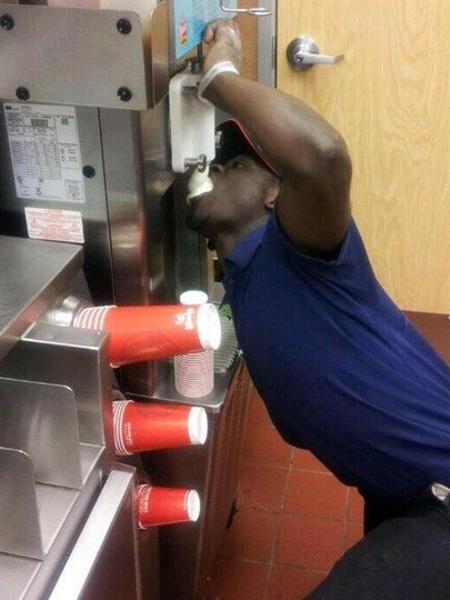
回答: コーンかカップか聞かれたので、ふざけてボブと答えた。